Sehnsucht

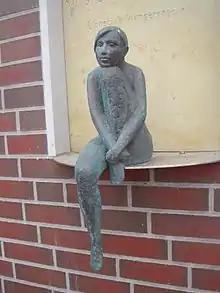
, sculpture by

In Greek mythology, the Erotes are the gods of loving "Sehnsucht", found with Eros in the company of Aphrodite.